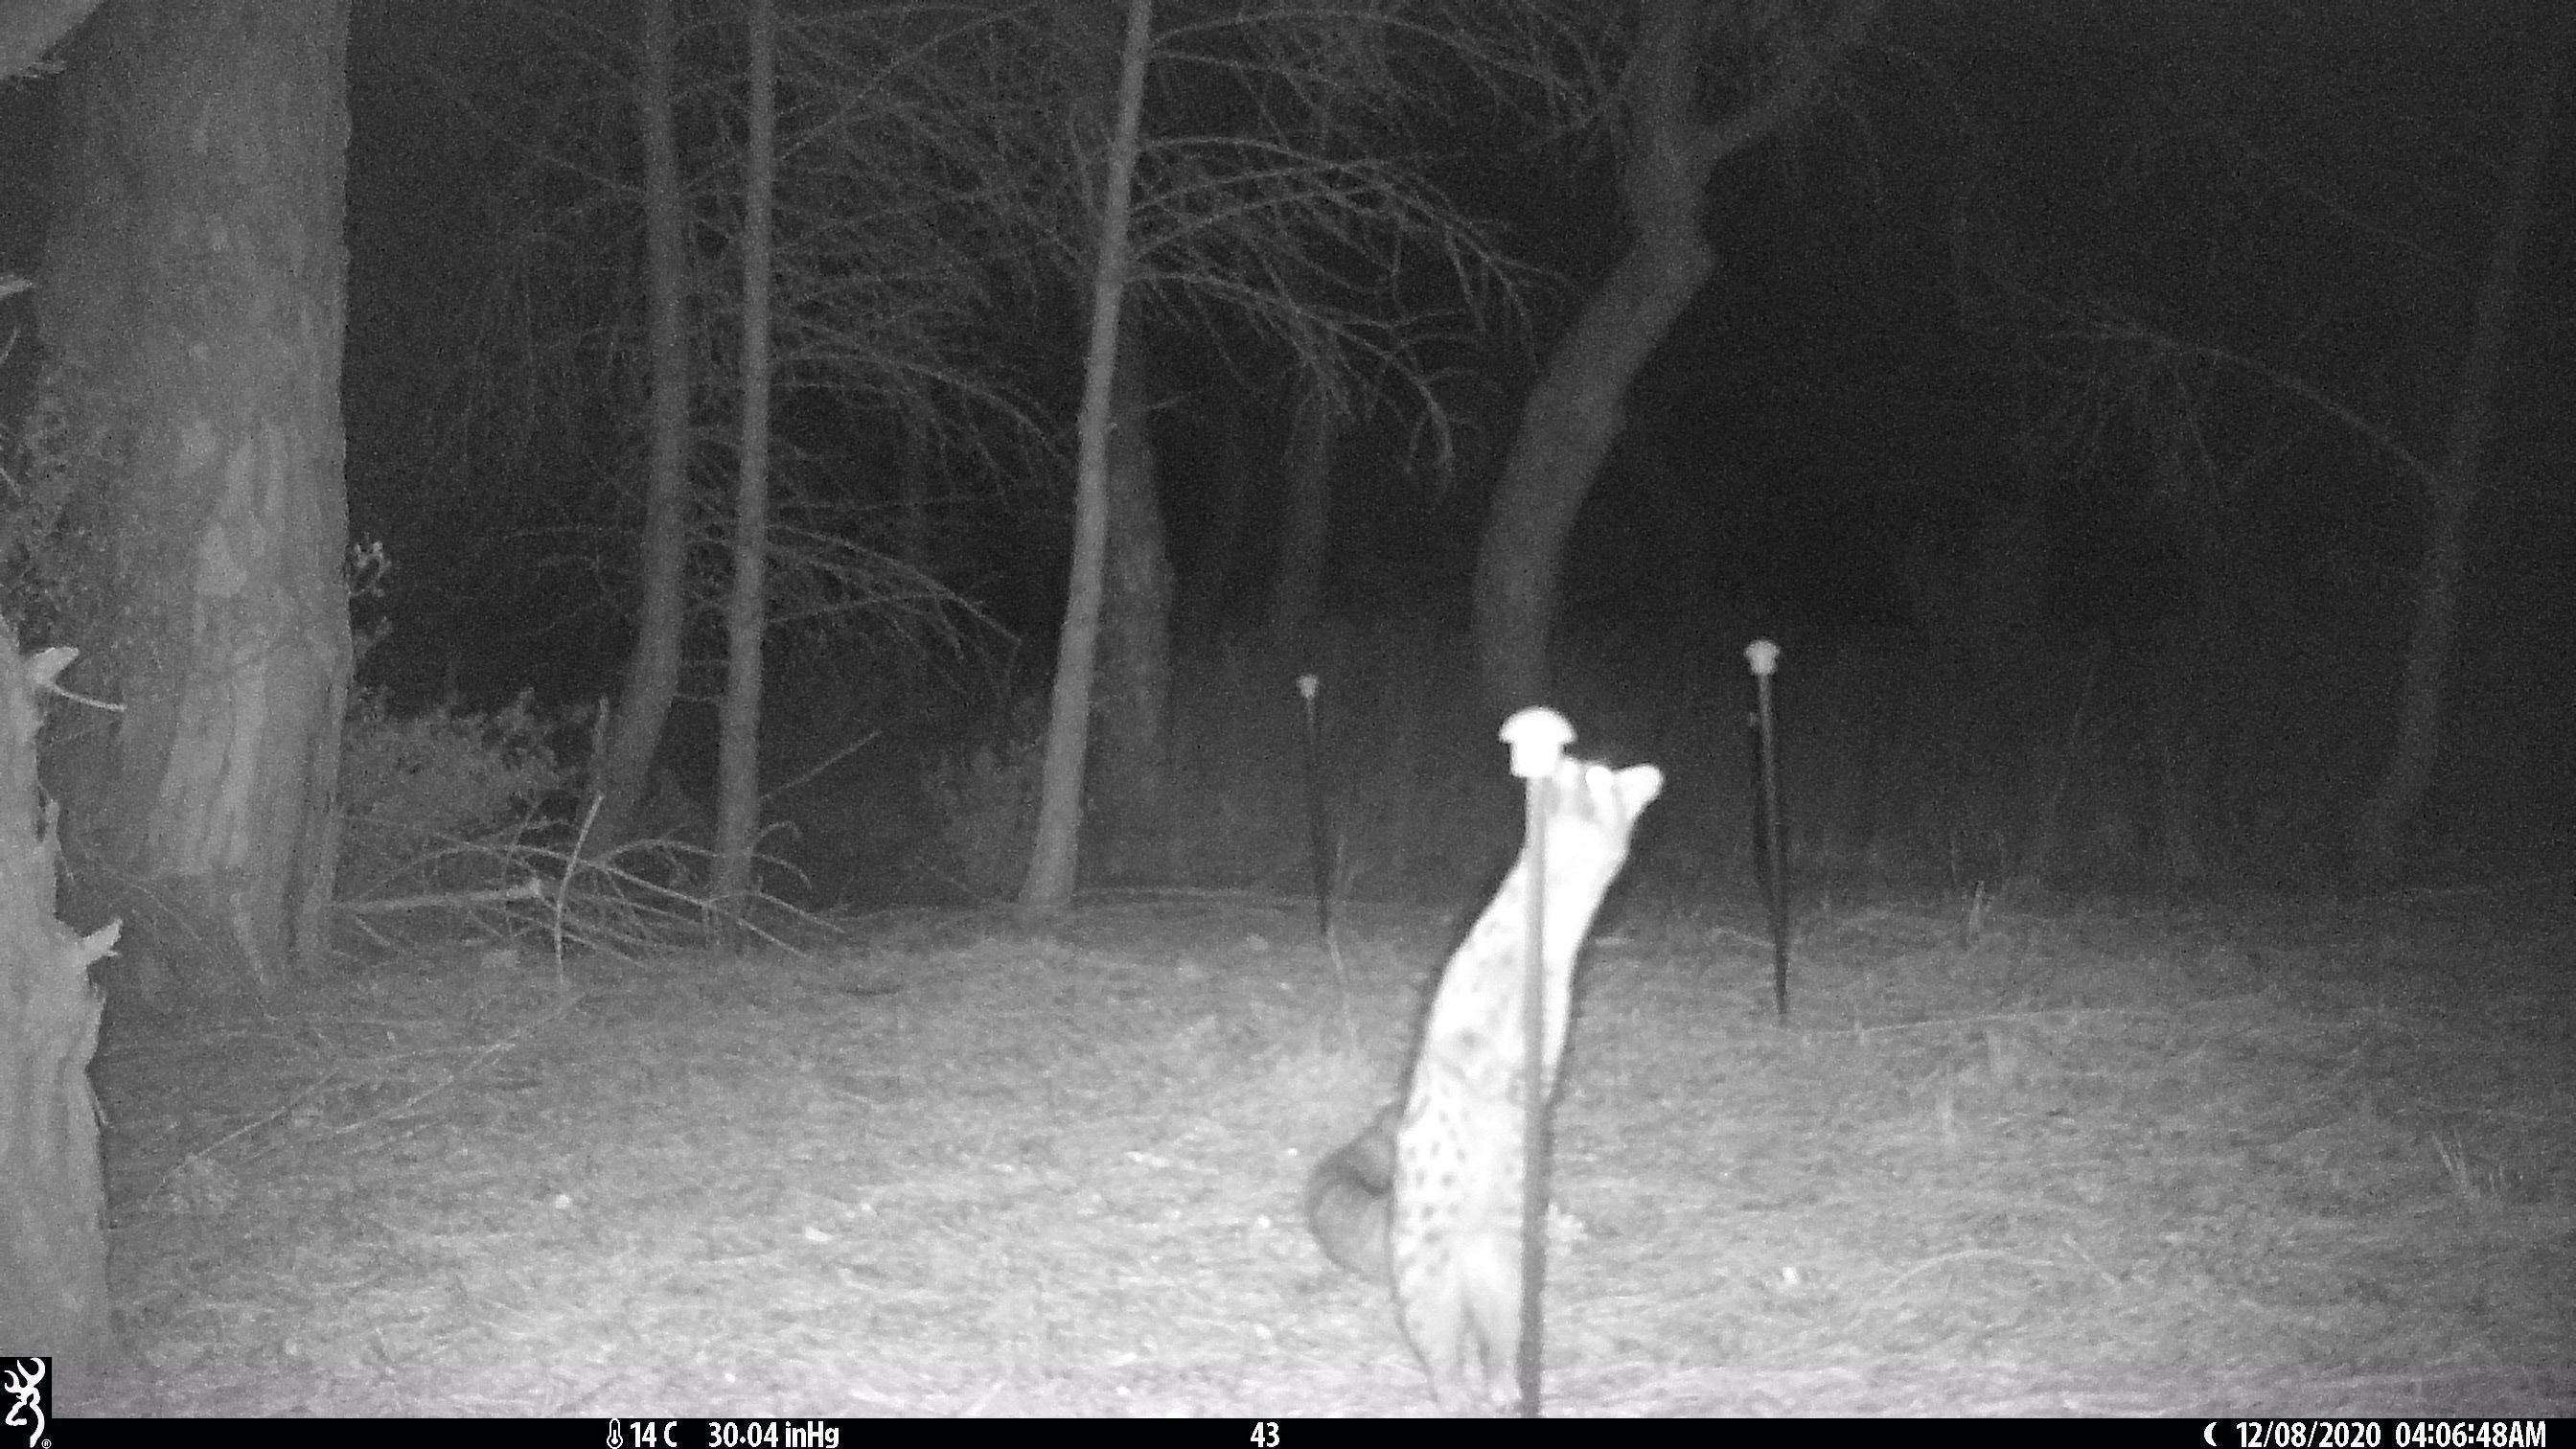
Species: Genetta genetta